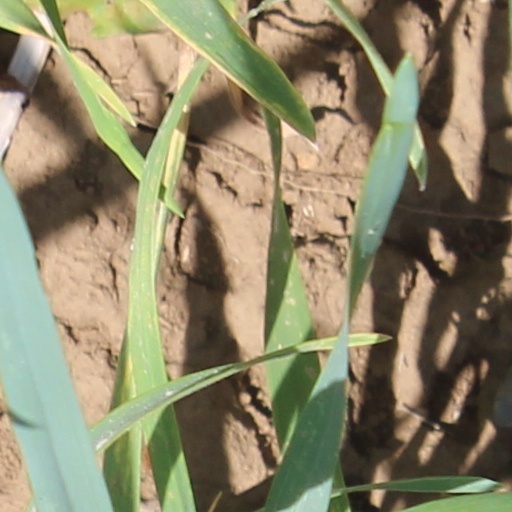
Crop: wheat